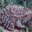
Label: frog